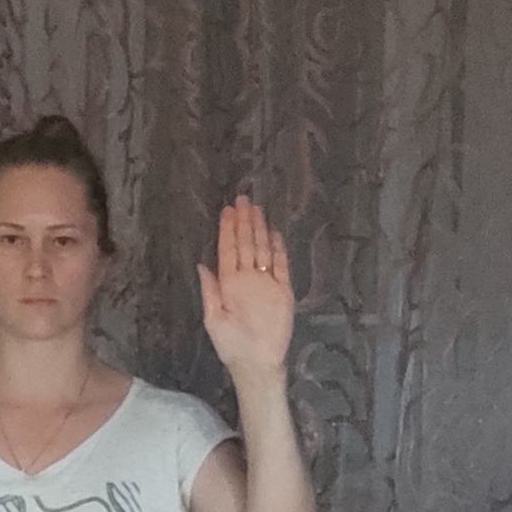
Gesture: stop